Hill tribes of Northeast India

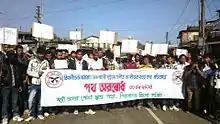
March 2015 protest over Behali killings by the All Assam Gorkha Students Union

The state police and special forces have been involved in fighting insurgents, but the national forces have been the main players.